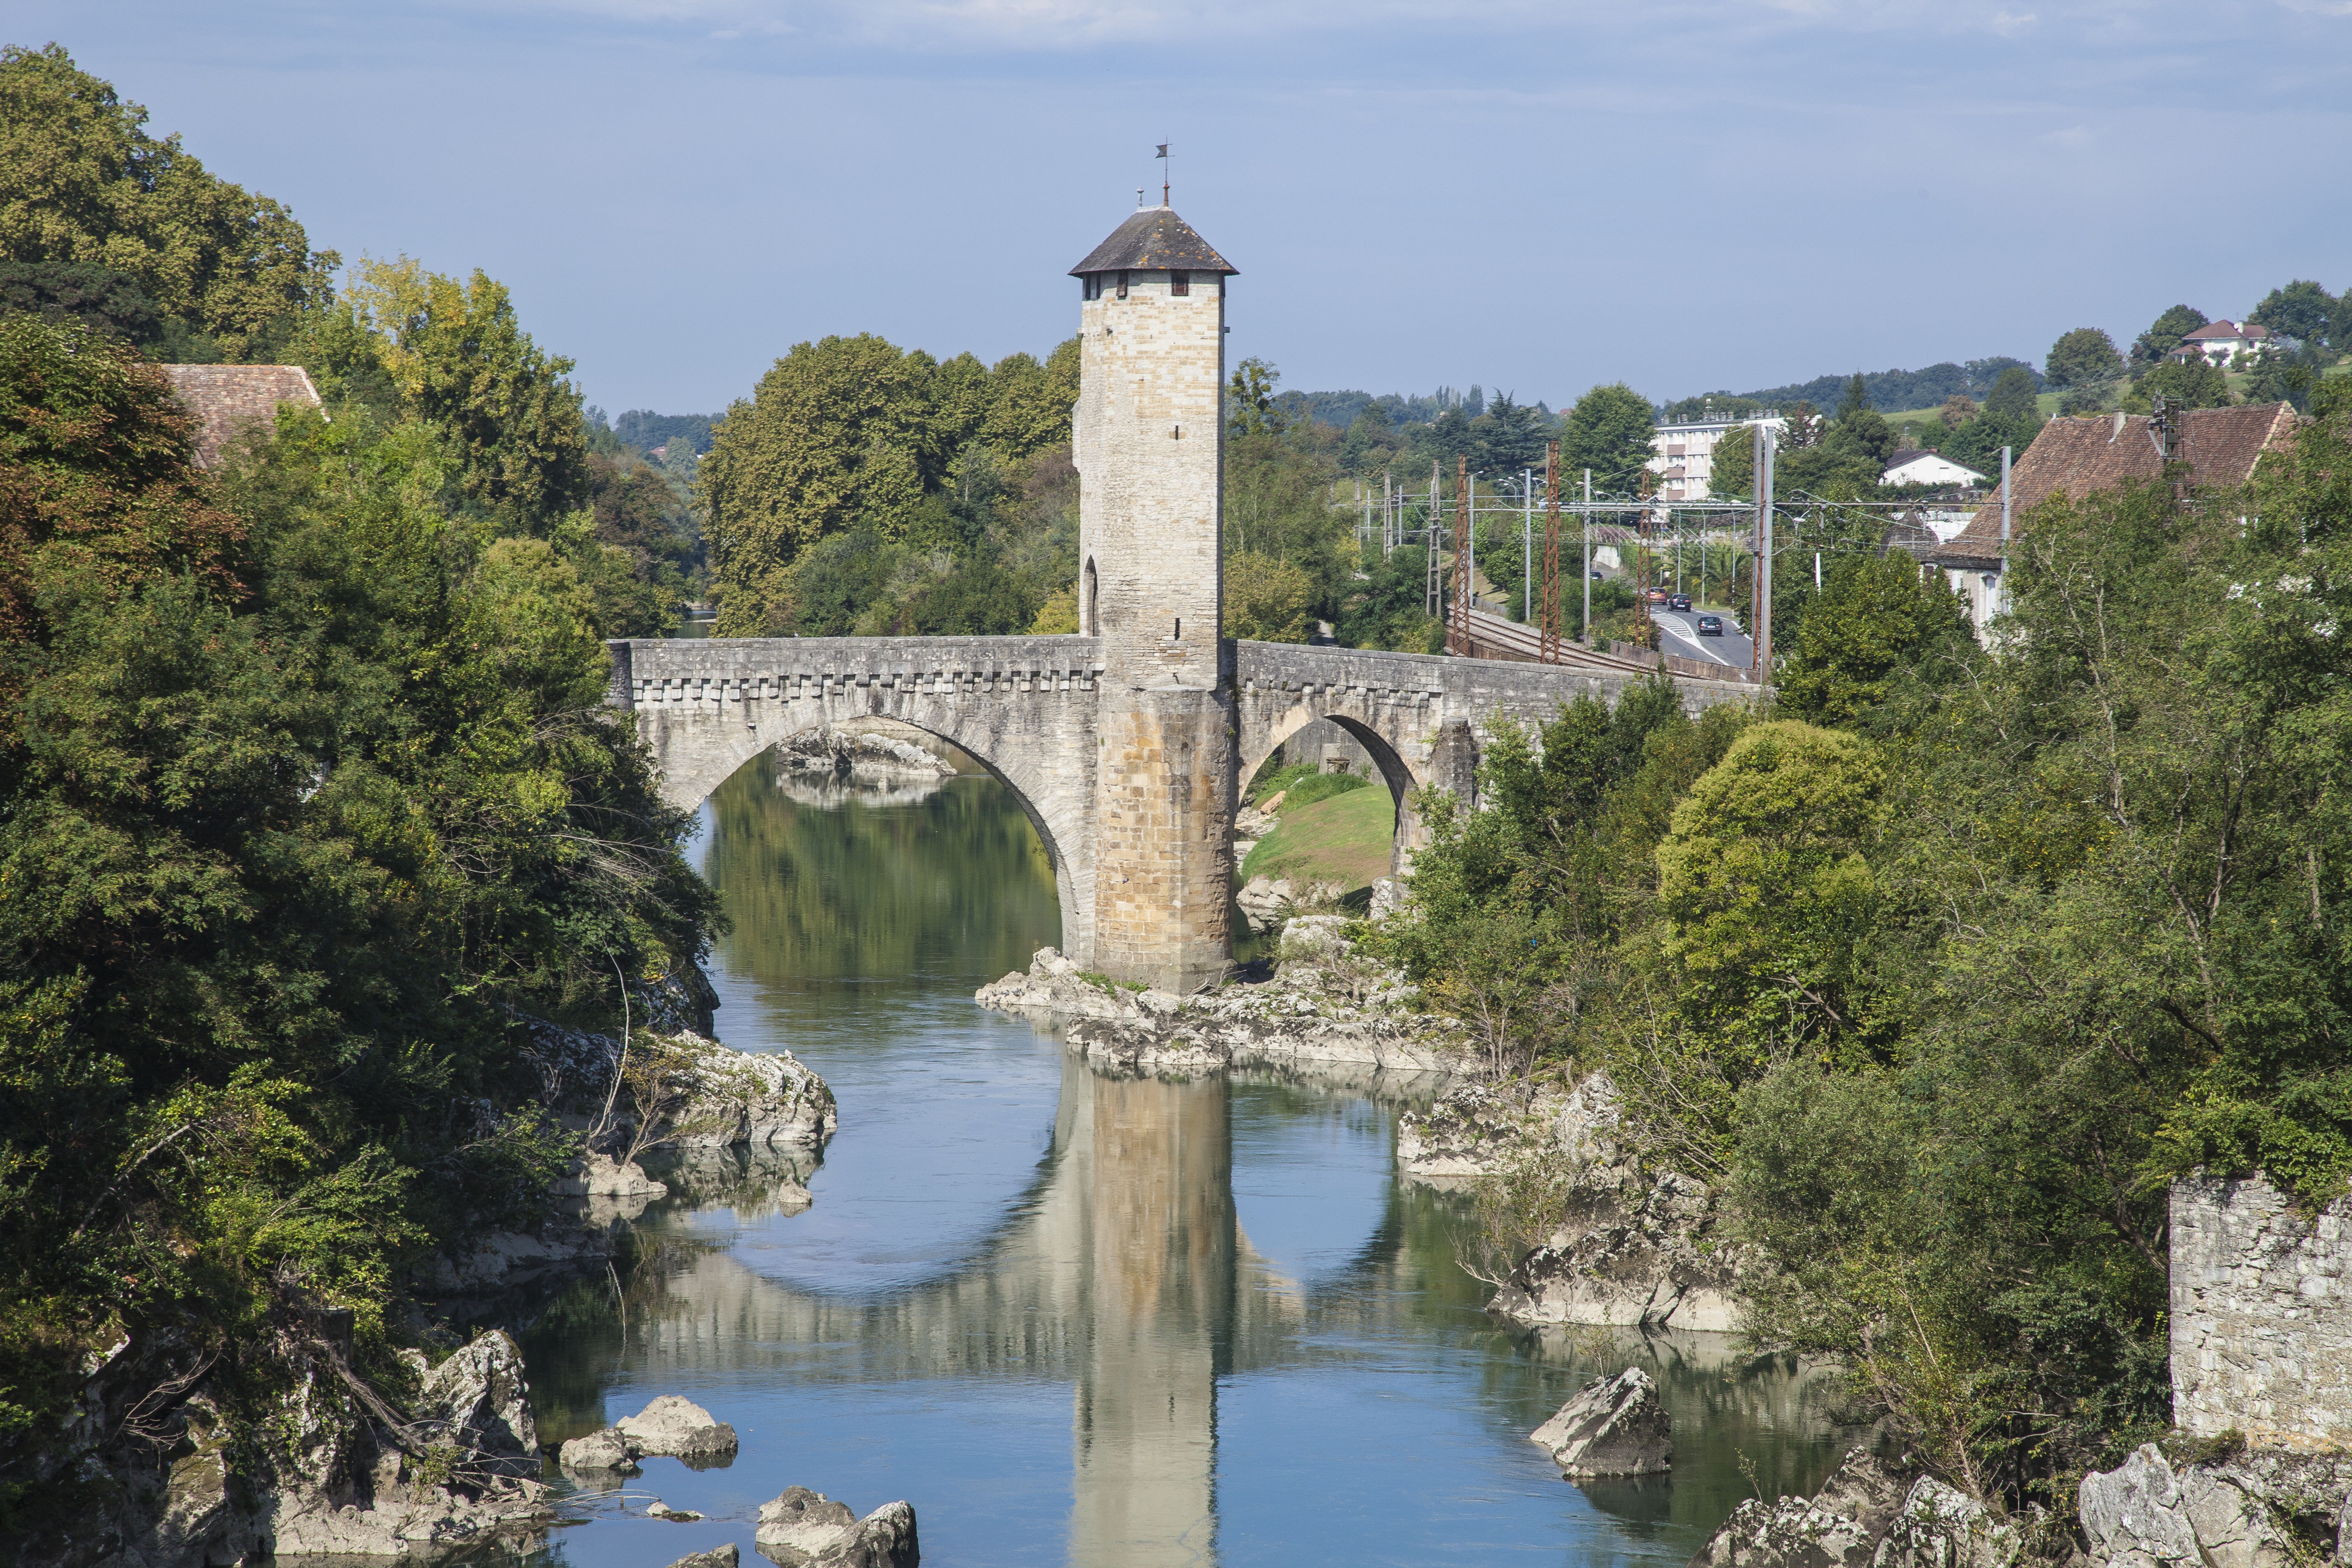
landscape, tree, nature, bridge, river, france, green, relax, tower, landmark, reservoir, ruin, tourism, waterway, navigation, light reflections, water courses, tours, orthez, gave de pau river